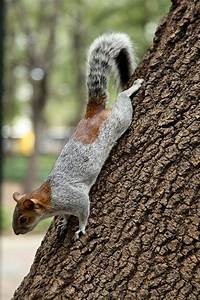
Label: squirrel